Margaret Robertson Watt

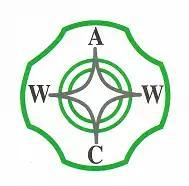
ACWW logo

Madge cooperated and collaborated with many women to dream the dream of an international rural women's organization. She had good ideas that could help the organization become known to women in many countries. These ideas could become expensive, such as the writing, editing and production of an ACWW magazine, "The Countrywoman". To help this idea happen quickly, she persuaded her son Sholto to use his skills as a journalist to edit the first few issues. When the nascent organization could not afford to publish an expensive version, "The Countrywoman" appeared in a smaller, less costly format. Because it filled a need, publication of the magazine has continued and is a part of ACWW media today. The organization also needed a logo, so Madge persuaded her older son Robin, who was an artist, to design the ACWW badge. In 1936, he created the well-known logo, depicted as the 4 compass points, with 2 green circles symbolizing friendship, surrounded by green, the 'carpet' of the Earth.